Speciation

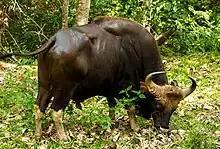
Gaur (Indian bison) can interbreed with domestic cattle.

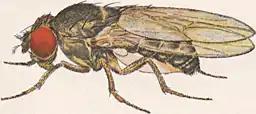
Male "Drosophila pseudoobscura"

New species have been created by animal husbandry, but the dates and methods of the initiation of such species are not clear. Often, the domestic counterpart can still interbreed and produce fertile offspring with its wild ancestor. This is the case with domestic cattle, which can be considered the same species as several varieties of wild ox, gaur, and yak; and with domestic sheep that can interbreed with the mouflon.